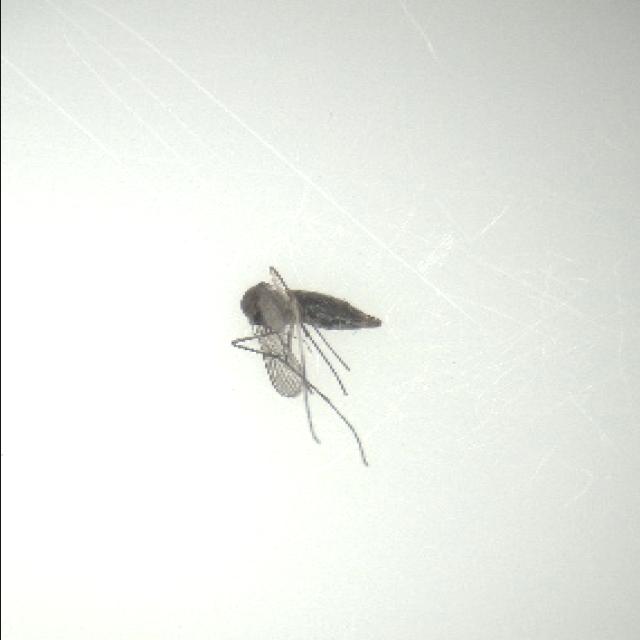
Species: culex_tritaeniorhynchus